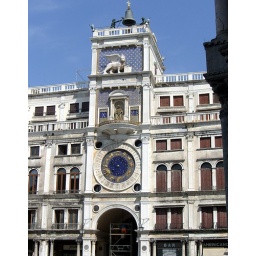
the clock tower by st. mark's